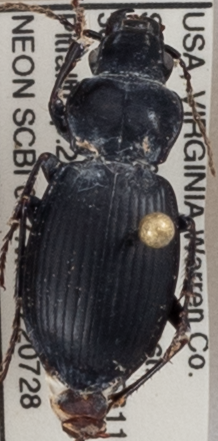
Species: Cyclotrachelus sigillatus
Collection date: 2022-07-28
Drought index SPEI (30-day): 0.916
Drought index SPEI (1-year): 0.846
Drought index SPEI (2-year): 0.782